Environmental issues in Israel

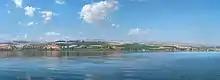
Sea of Galilee

Lake Kinneret is Israel's only freshwater reservoir and primary source of surface water. Kinneret provides water for use mainly in the South, where annual precipitation is relatively low compared to the North. It is also important as a source of recharge water for the Coastal and Mountain aquifers. Lake Kinneret suffers from a variable flow regime, whereby long periods of rain are followed by long periods of drought, leading to high variability in natural recharge rates. A study conducted in 2004 revealed that Increasing demand for water, even during years of drought, had led to a decline in the Lake's water level below the legal limit by approximately 2.5 meters. This decline has had negative effects on lakeshore facilities, and has increased the salinity of both the Jordan River and the Dead Sea.